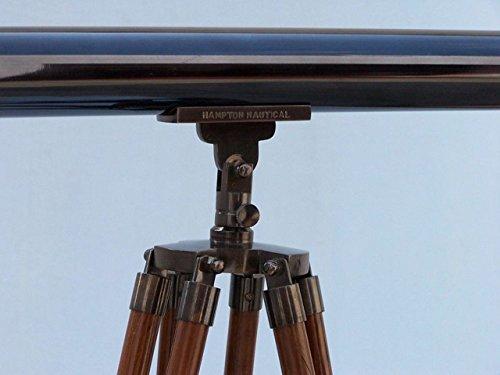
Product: Hampton Nautical Floor Standing Oil-Rubbed Bronze Harbor Master Telescope - Nautical Scope
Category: Toys & Games | Learning & Education | Optics | Telescopes
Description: Fully functional telescope focuses and magnifies hand-finished metal telescope body.
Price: $327.79
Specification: ProductDimensions:32.5x25x60inches|ItemWeight:9pounds|ShippingWeight:11.45pounds(Viewshippingratesandpolicies)|Manufacturer:HamptonNautical|ASIN:B01LWMVZ5P|Californiaresidents:ClickhereforProposition65warning|Itemmodelnumber:ST-0123-Black